Assi Dayan

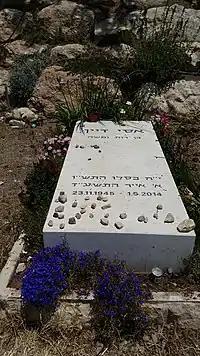
Dayan's grave in Nahalal

In 1967, Dayan established himself as a film actor and Israeli icon in "He Walked Through the Fields", Yossi Milo's adaptation of Moshe Shamir's novel and play by that name. That year, he appeared in Micha Shagrir's "Scouting Patrol," about elite fighters on a mission to capture the commander of a fedayeen squad. In 1969 Dayan co-starred in the American movie "A Walk with Love and Death", set in medieval France and directed by John Huston, in which he plays alongside Huston's daughter, Anjelica. He portrayed Giora Geter, owner of a Tel Aviv pub whose life falls apart, in Eitan Green's "Into the Night."